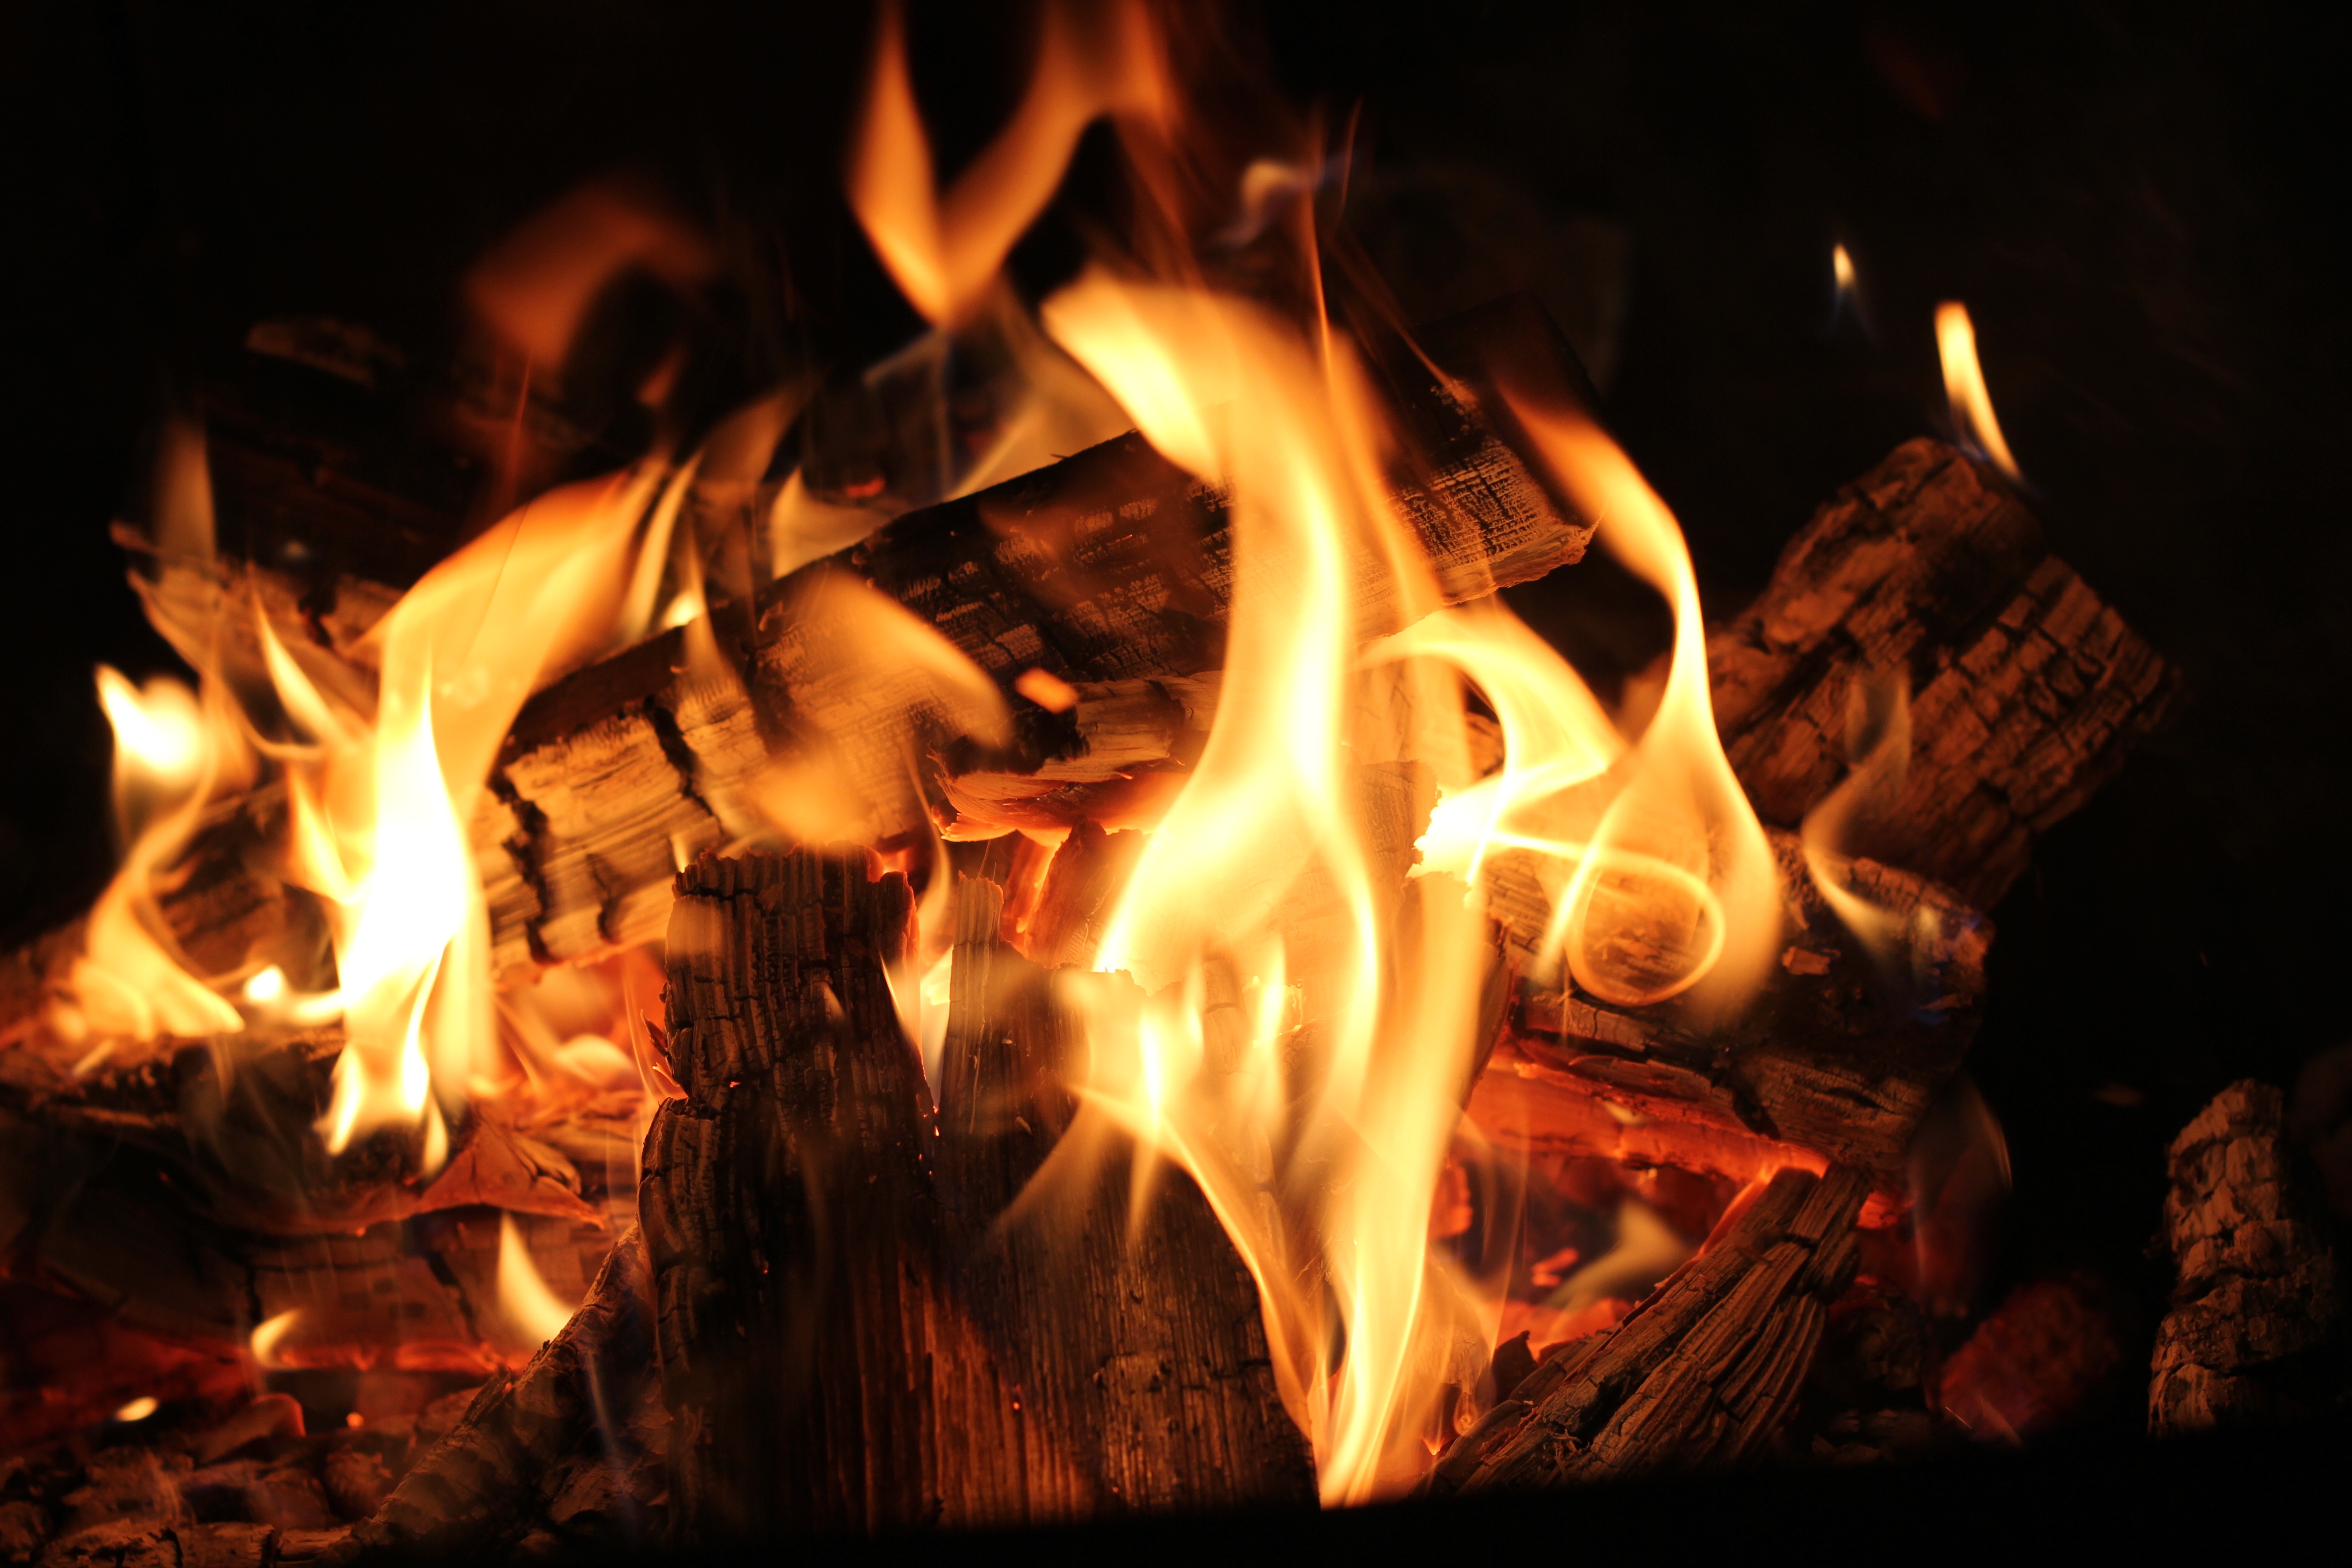
wood, smoke, flame, fire, campfire, lighting, barbecue, bonfire, burn, background, embers